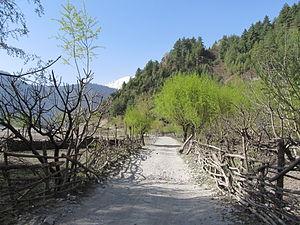
Le Mustang, du tibétain Mun Tang signifiant « plaine fertile », ou Royaume de Lo, est un ancien royaume de l'Himalaya aujourd'hui situé dans le nord-est du Népal. Le territoire historique correspond aux deux-tiers nord du district de Mustang, et fut longtemps interdit d'accès aux étrangers. Aujourd'hui, les autorités népalaises autorisent l'entrée de quelques centaines de visiteurs par an.